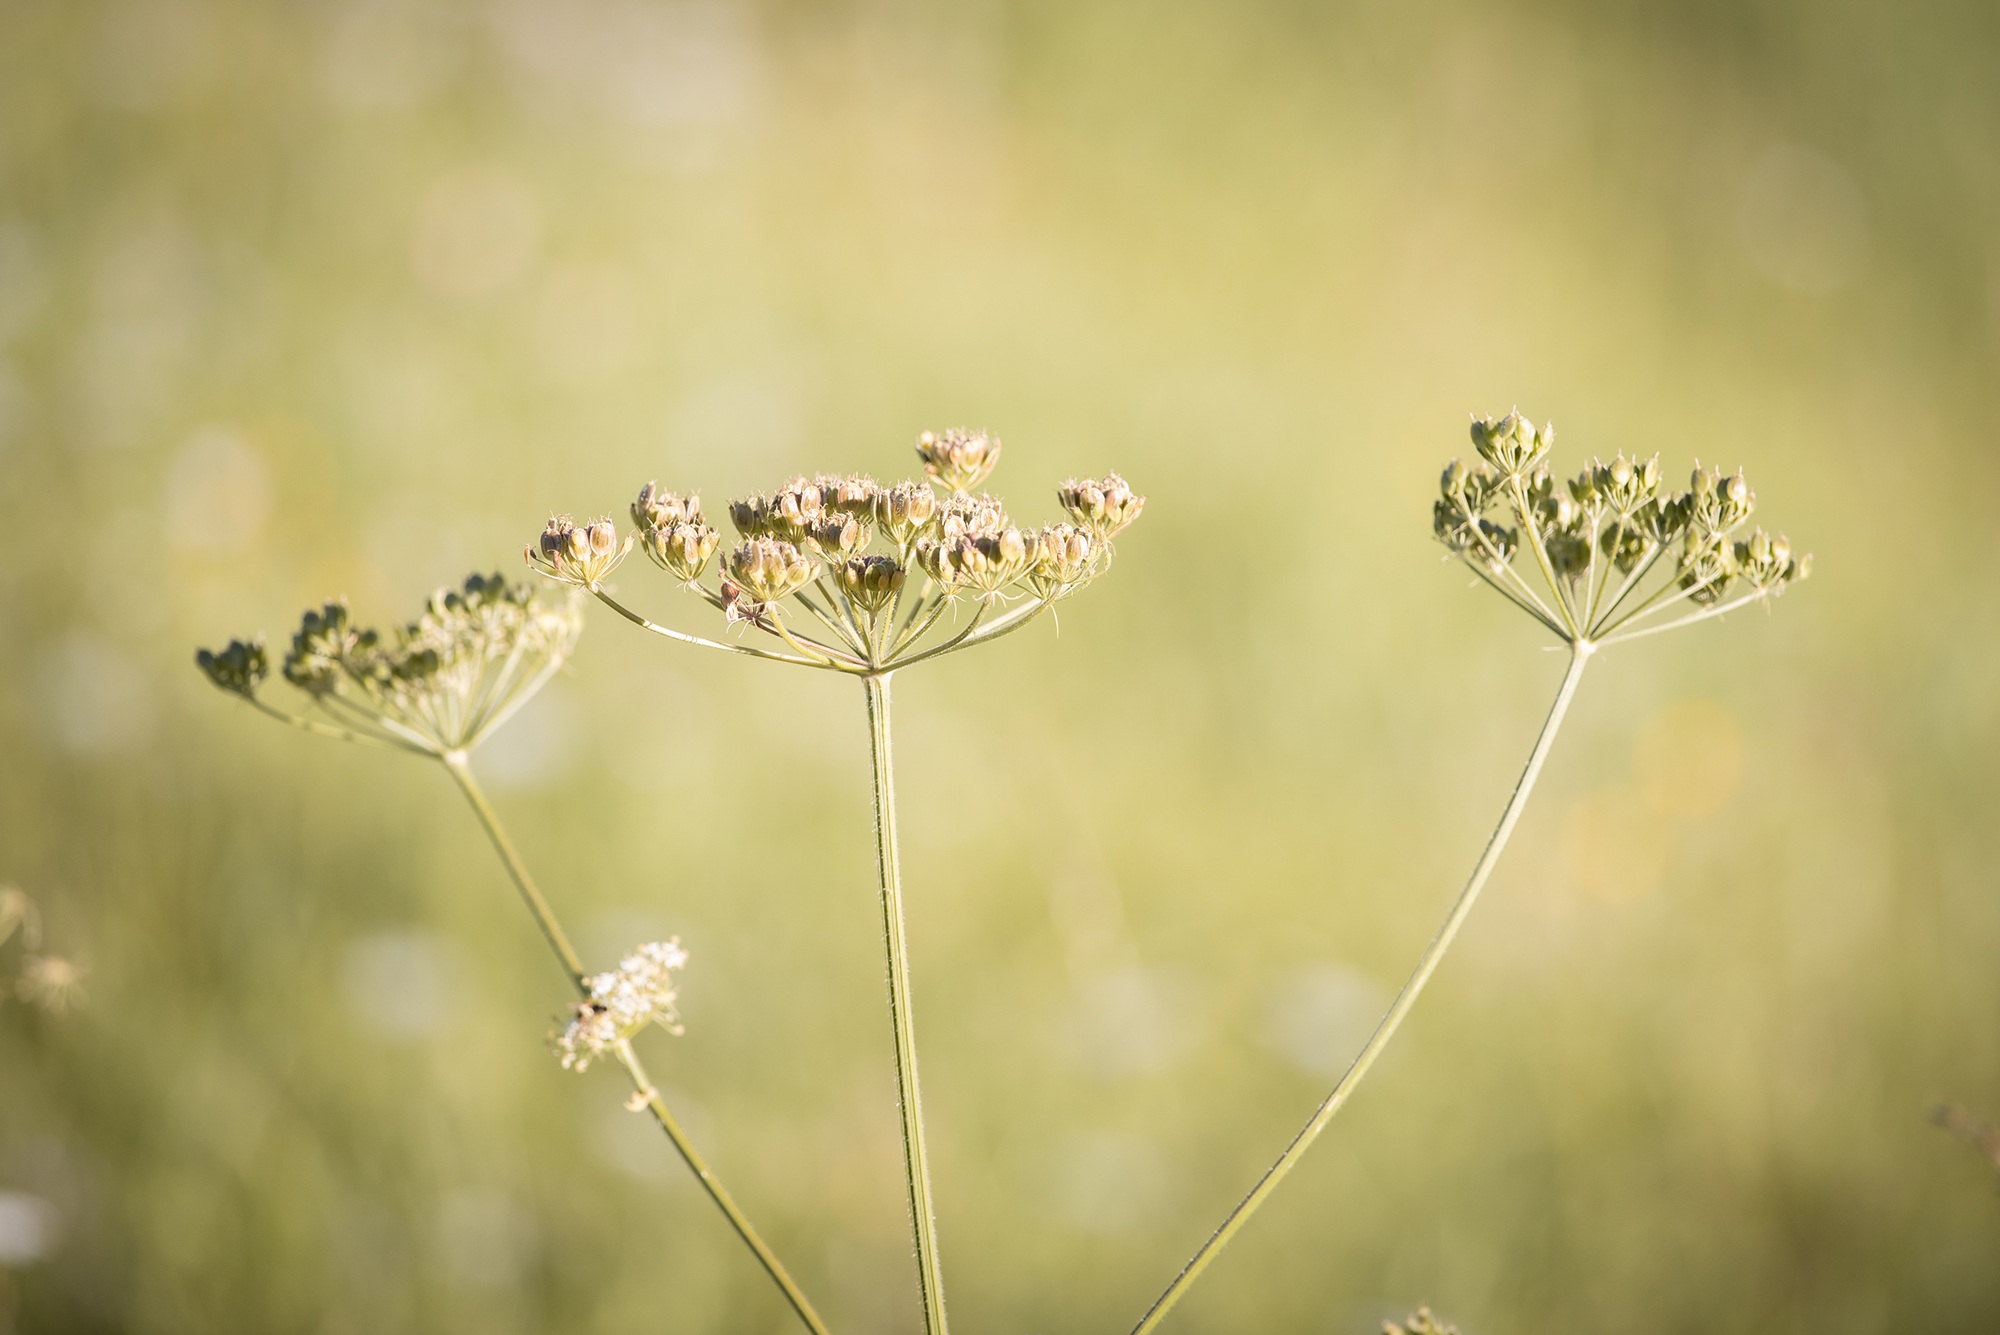
nature, grass, dew, plant, field, photography, meadow, prairie, leaf, flower, summer, botany, close, flora, wildflower, close up, seeds, grassland, moisture, macro photography, flowering plant, umbelliferae, hogweed, heracleum sphondylium, grass family, plant stem, land plant